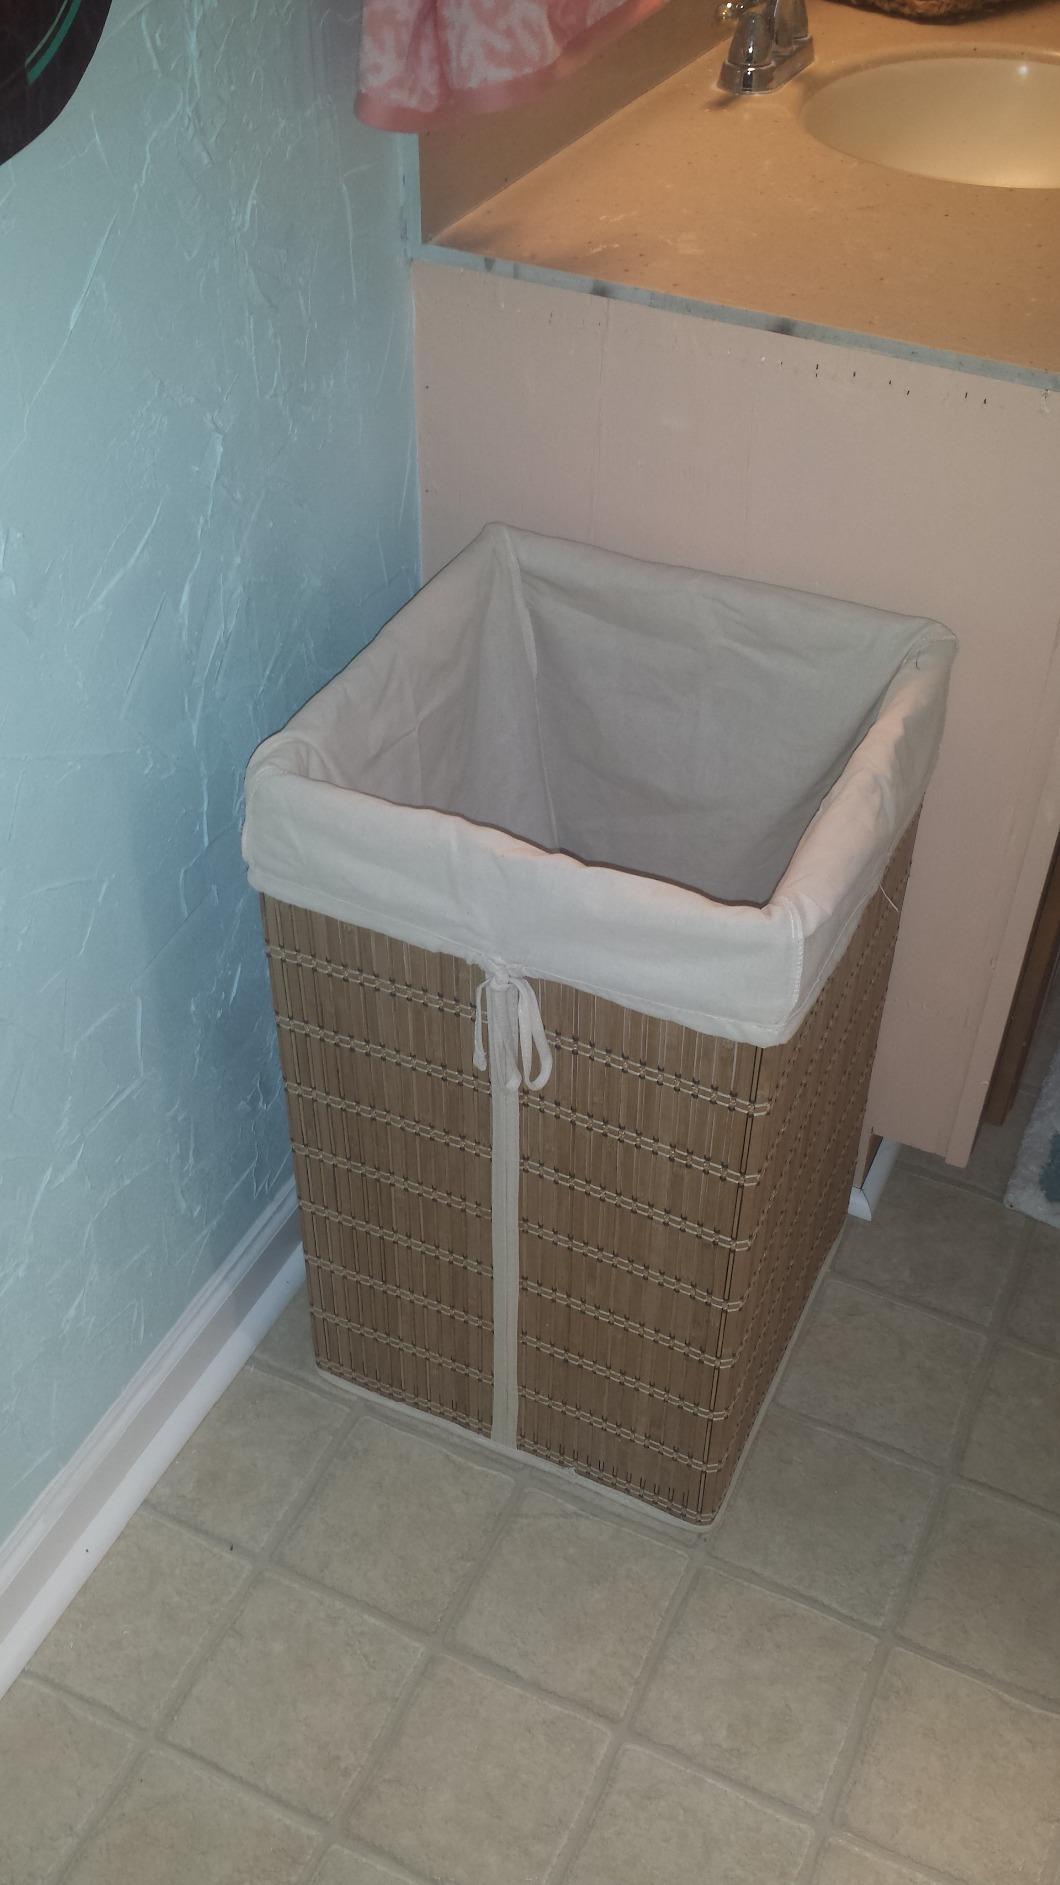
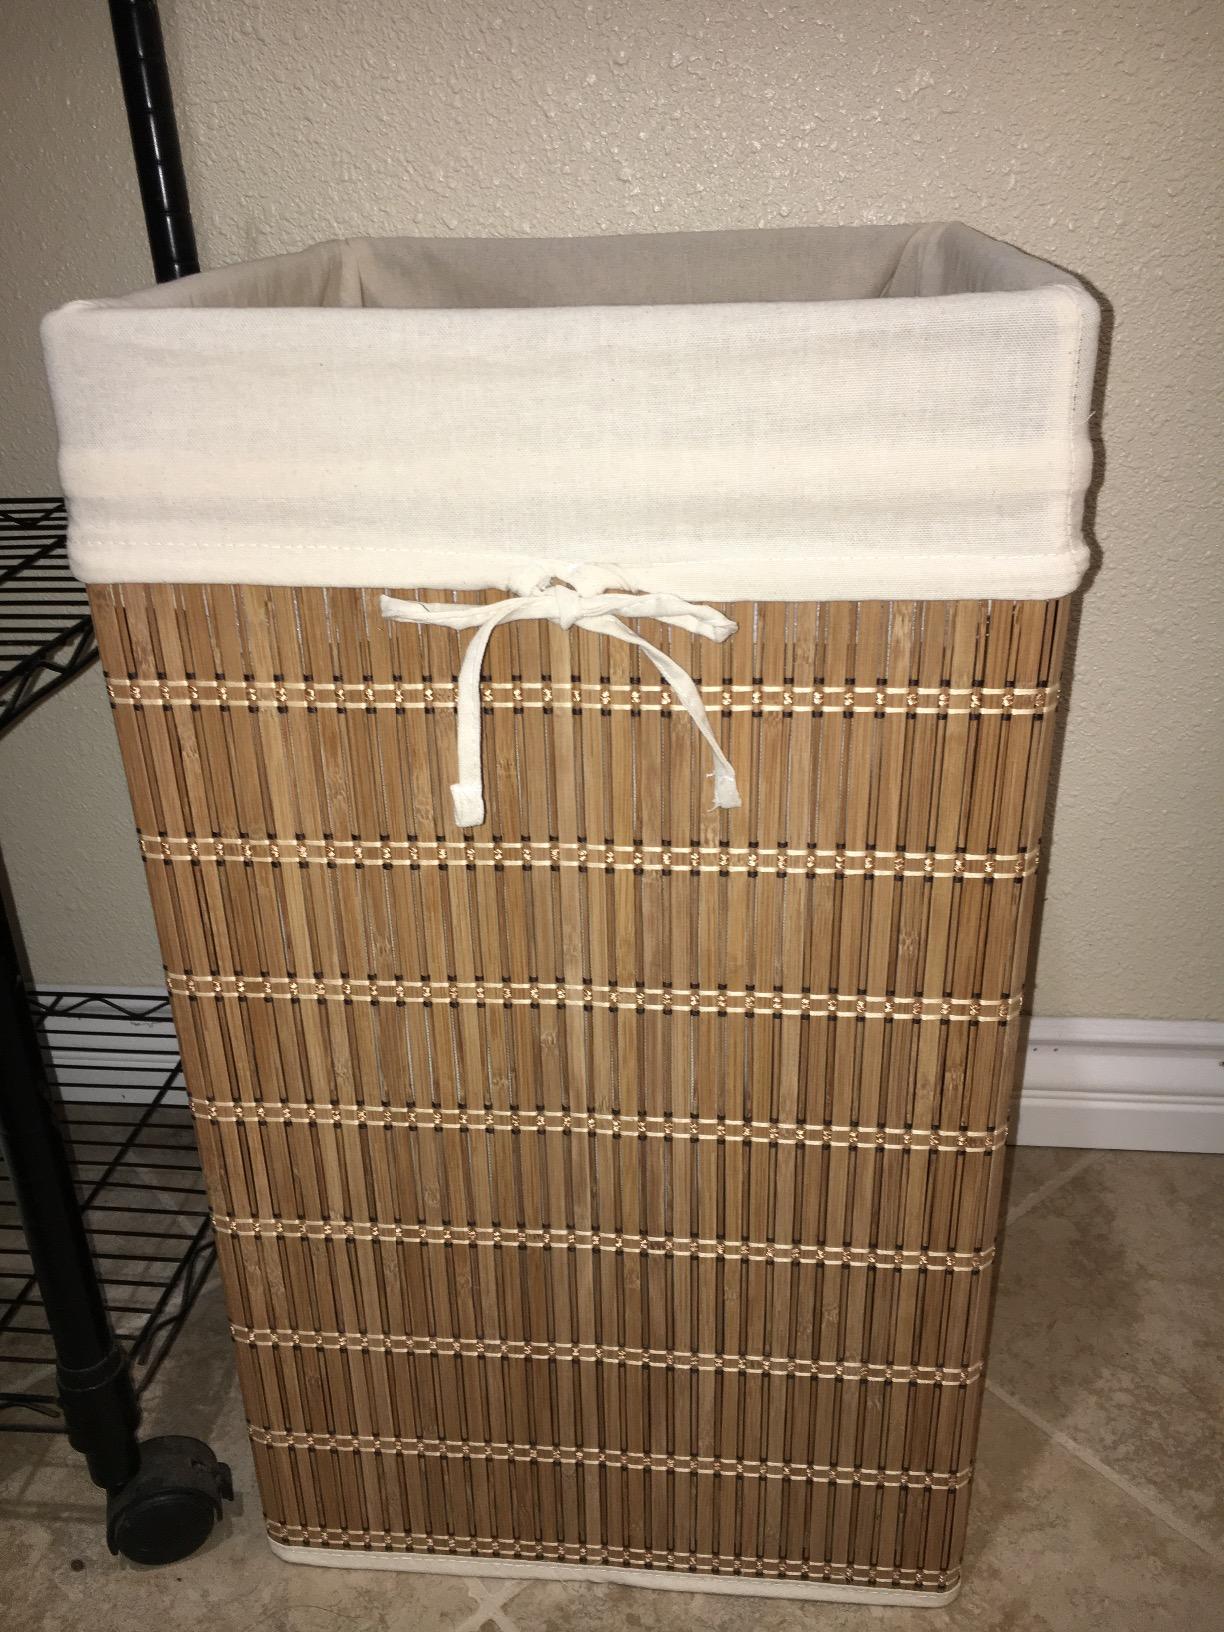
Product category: items_hamper
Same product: yes